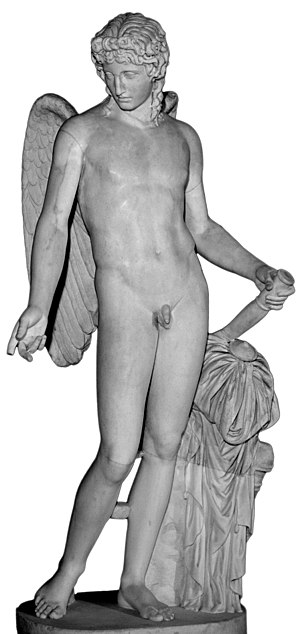
Eros (gud) / Eros som oprindelig græsk gud
Den græske gud Eros, statue fra Pompeji.
Eros er en antik græsk guddom. Eros betyder længsel, oftest forstået erotisk.